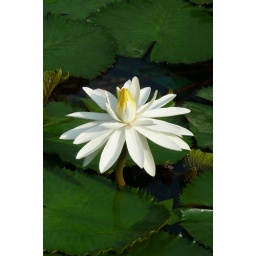
Pure white water lily photographed in the Nan Lian Garden